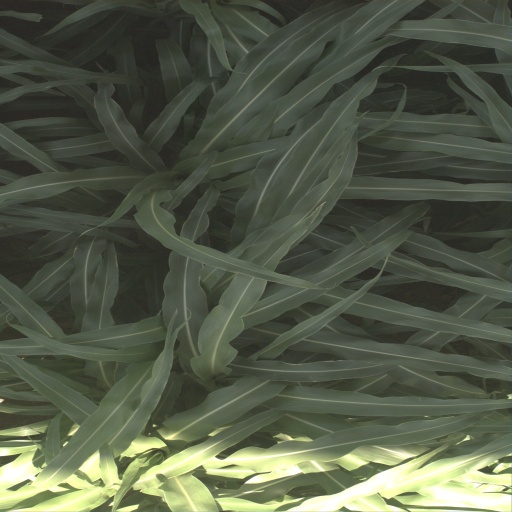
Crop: sorghum